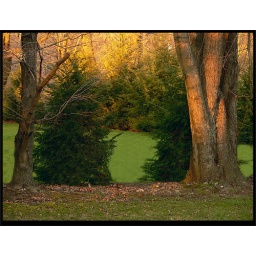
We're over my son and his wife's house, and the sun was going down...beautiful golden light...I couldn't resist.